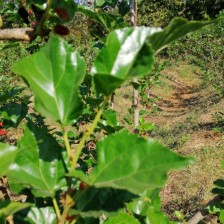
Variety: ChiangMai60